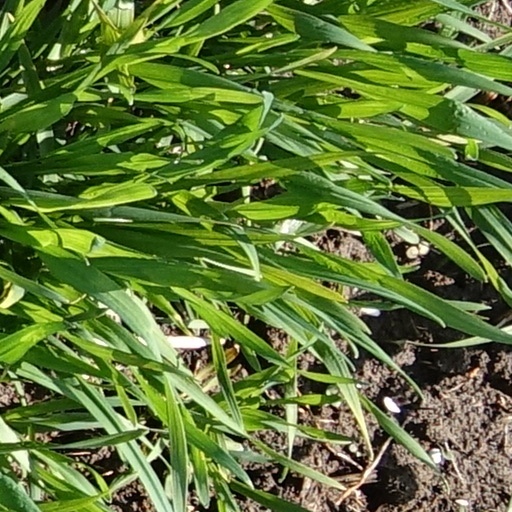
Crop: wheat